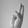
ASL letter: U